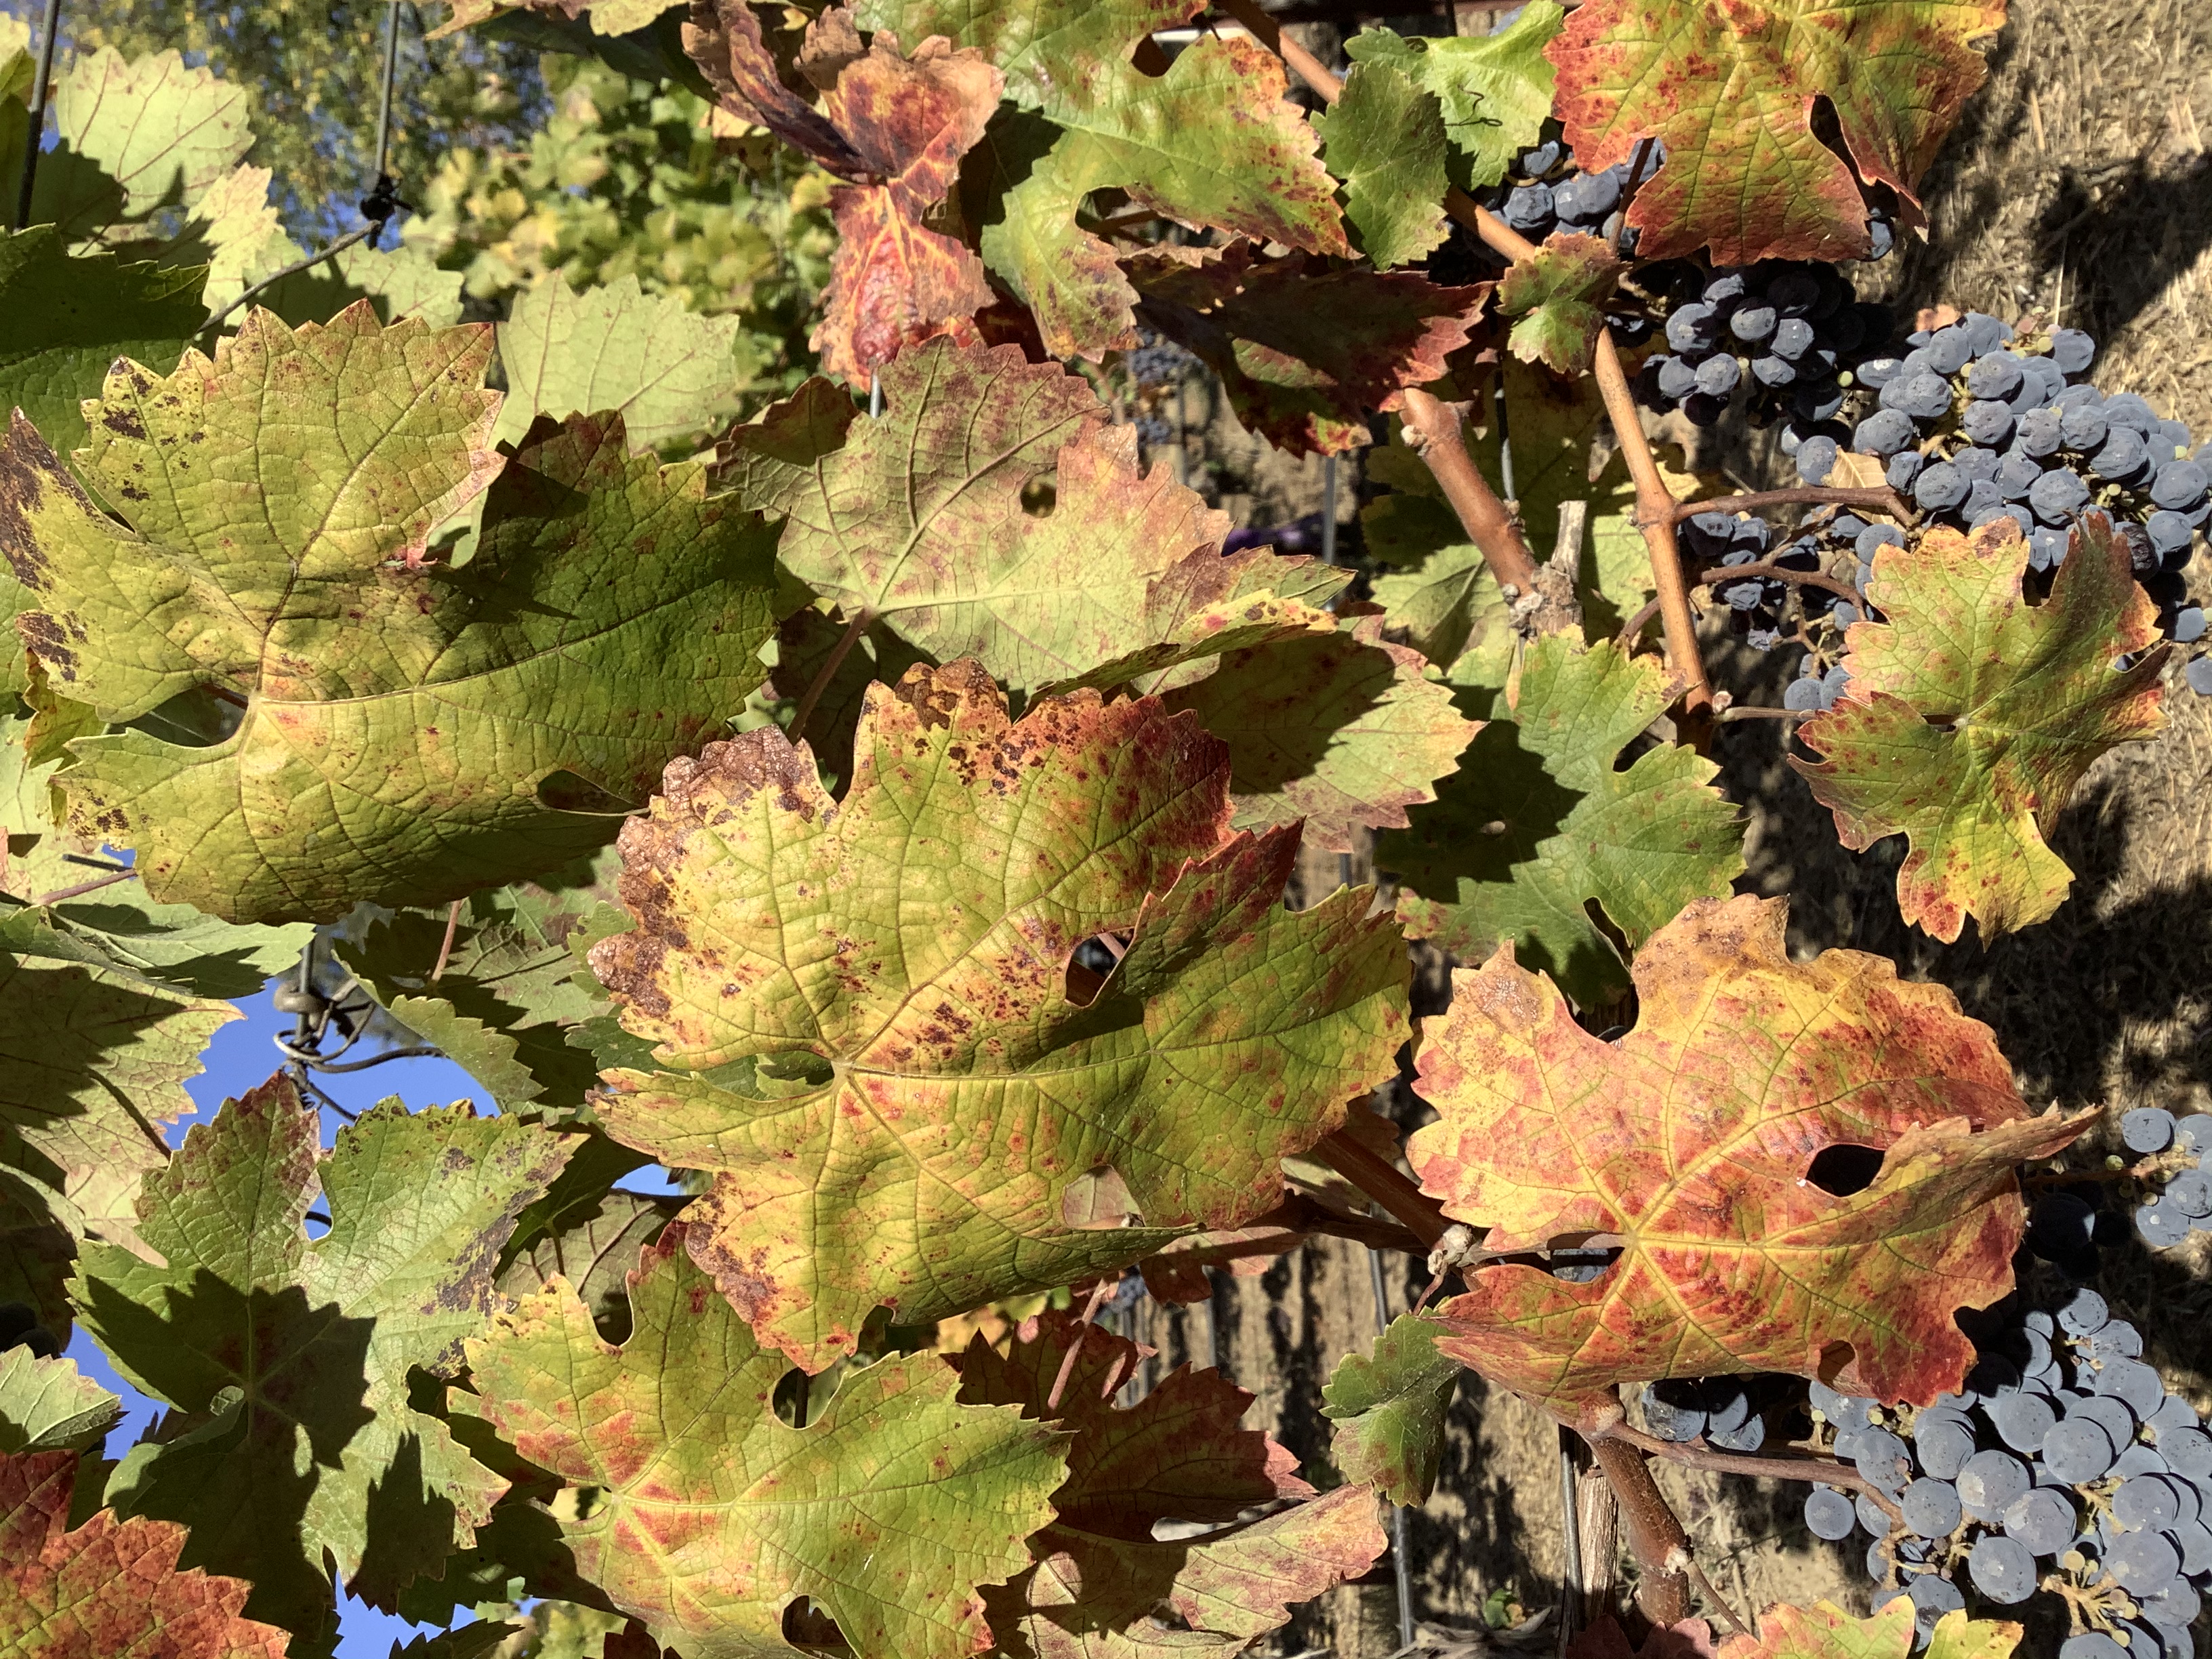
Label: Red Blotch